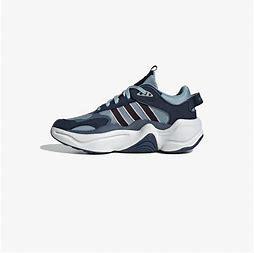
Brand: Adidas
Model: Magmur Runner